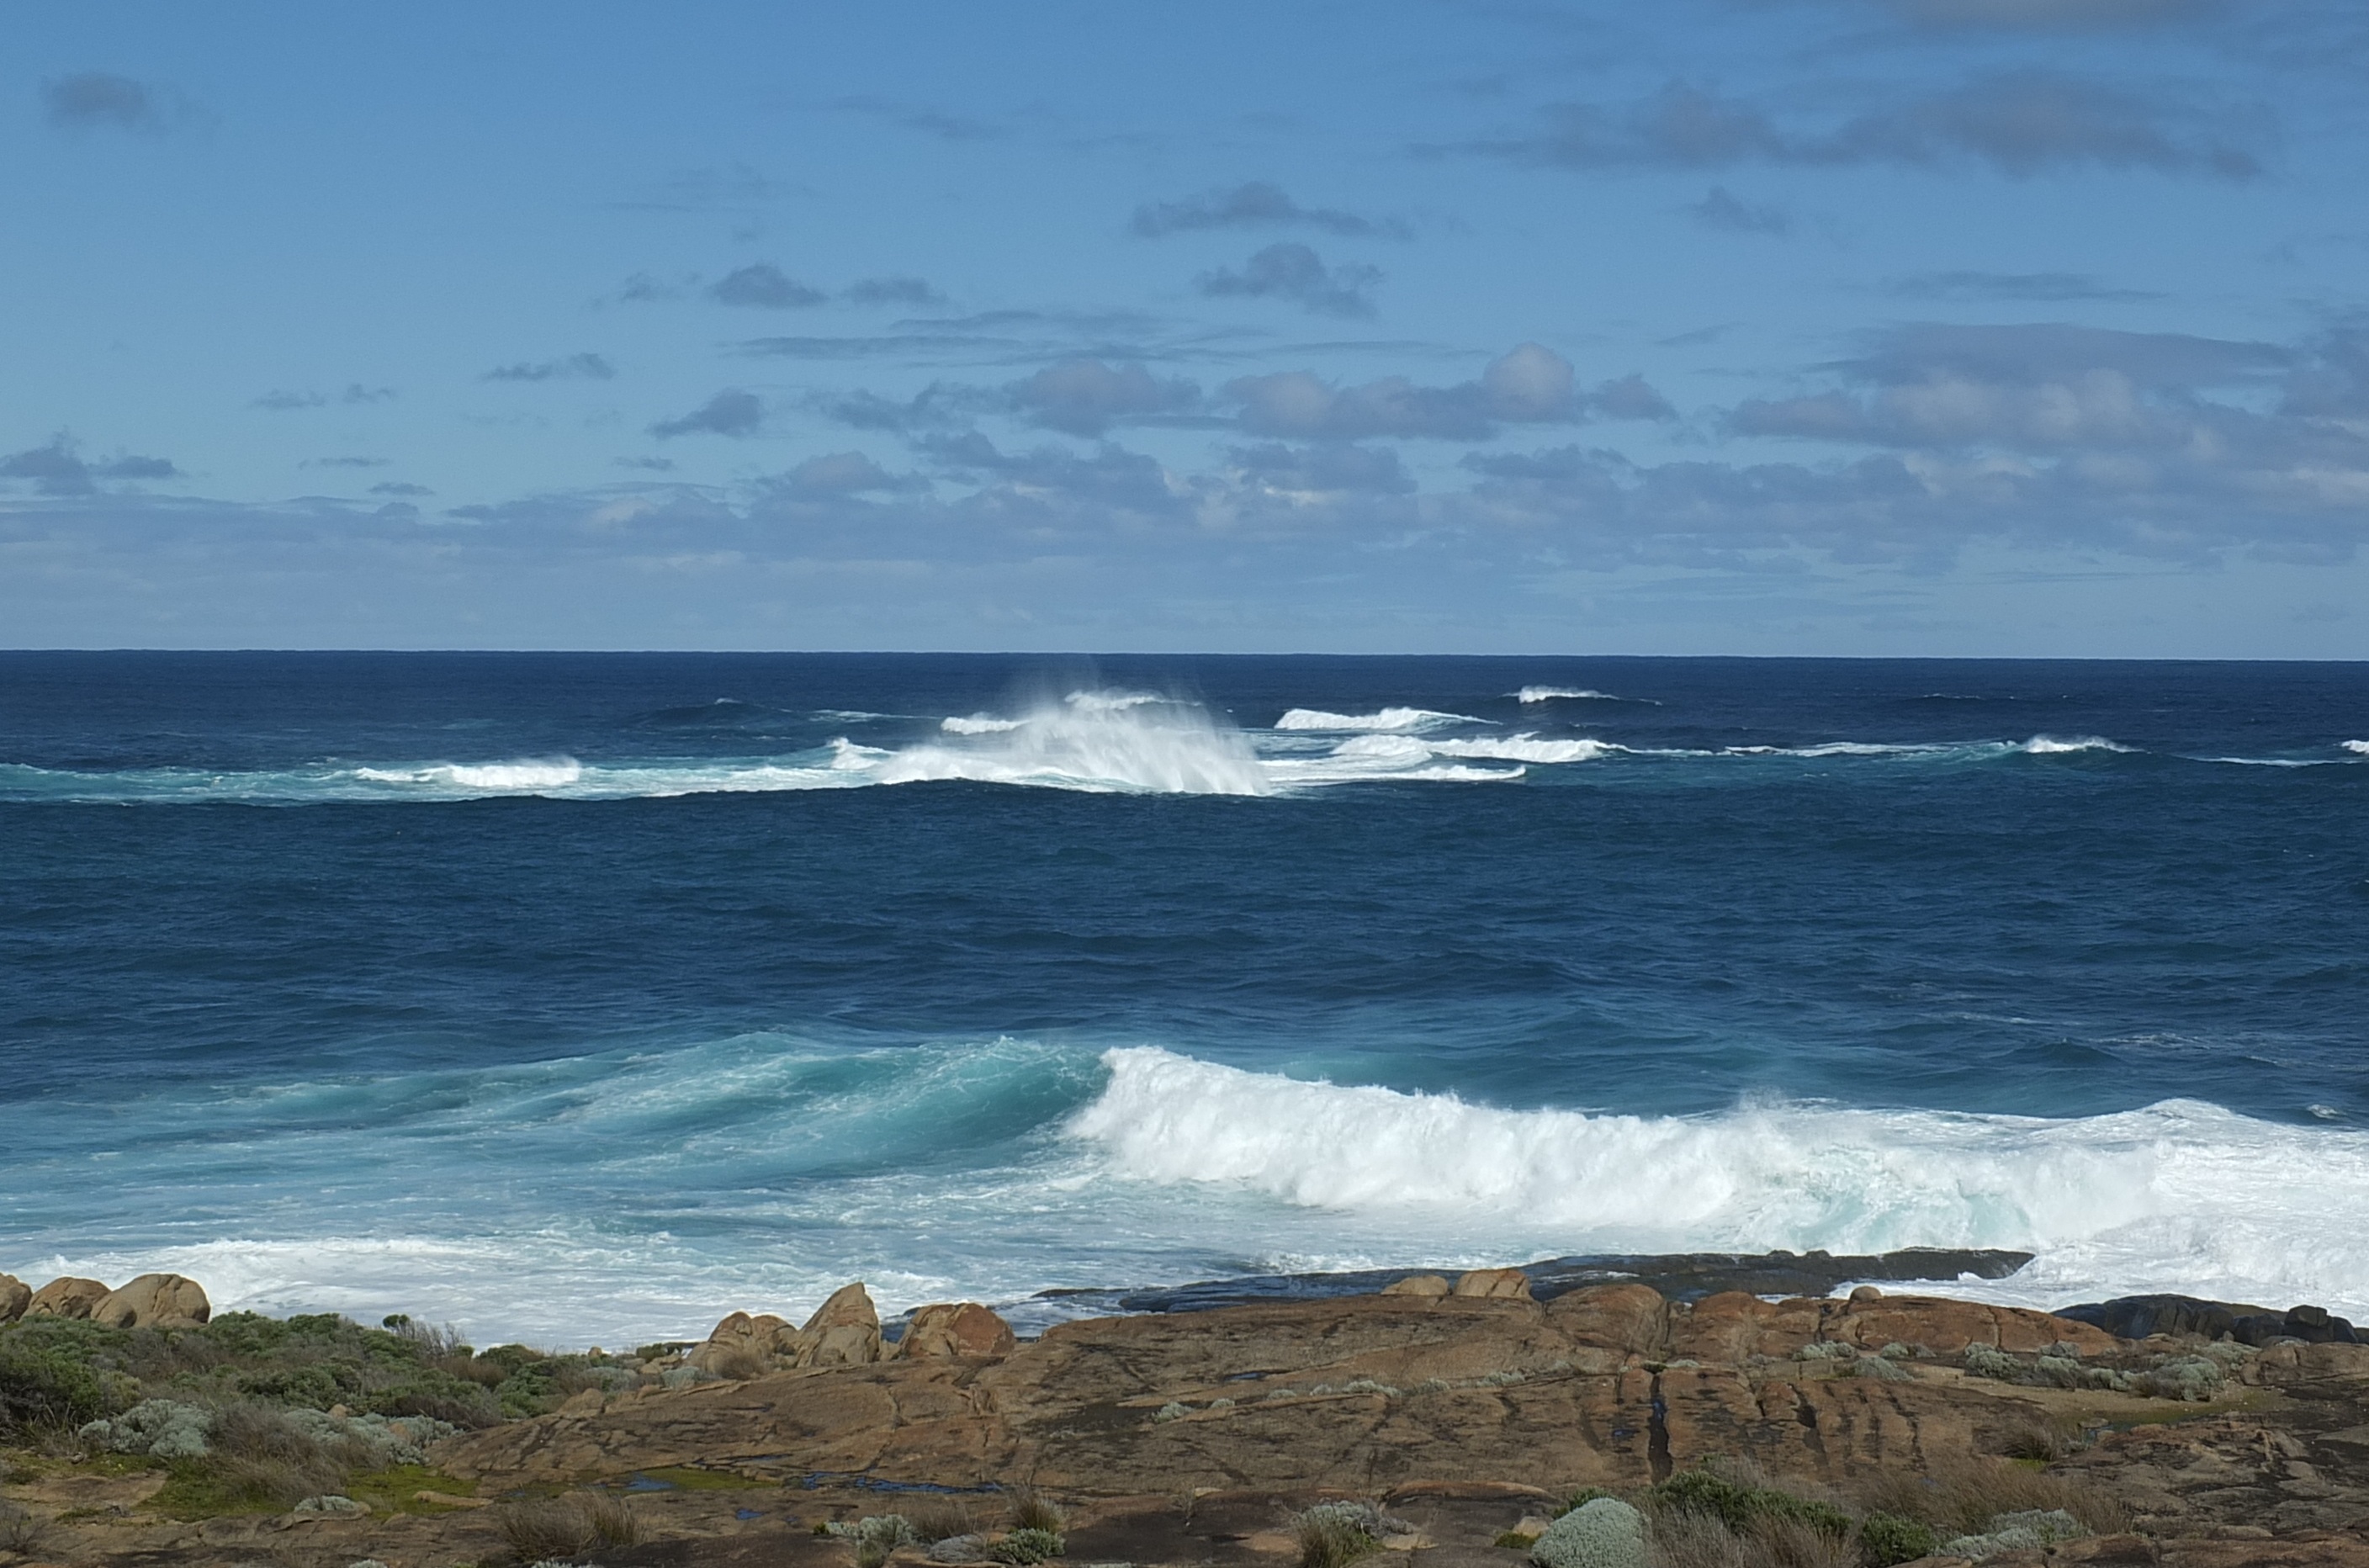
beach, sea, coast, sand, rock, ocean, horizon, cloud, sun, sunlight, shore, wave, wind, cliff, bay, terrain, material, body of water, ocean wave, waves, cape, water wave, wave background, wind wave